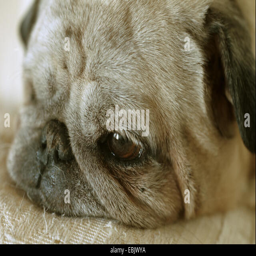
animal , portrait of a very old pug